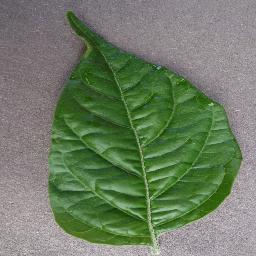
Label: Pepper,_bell___healthy